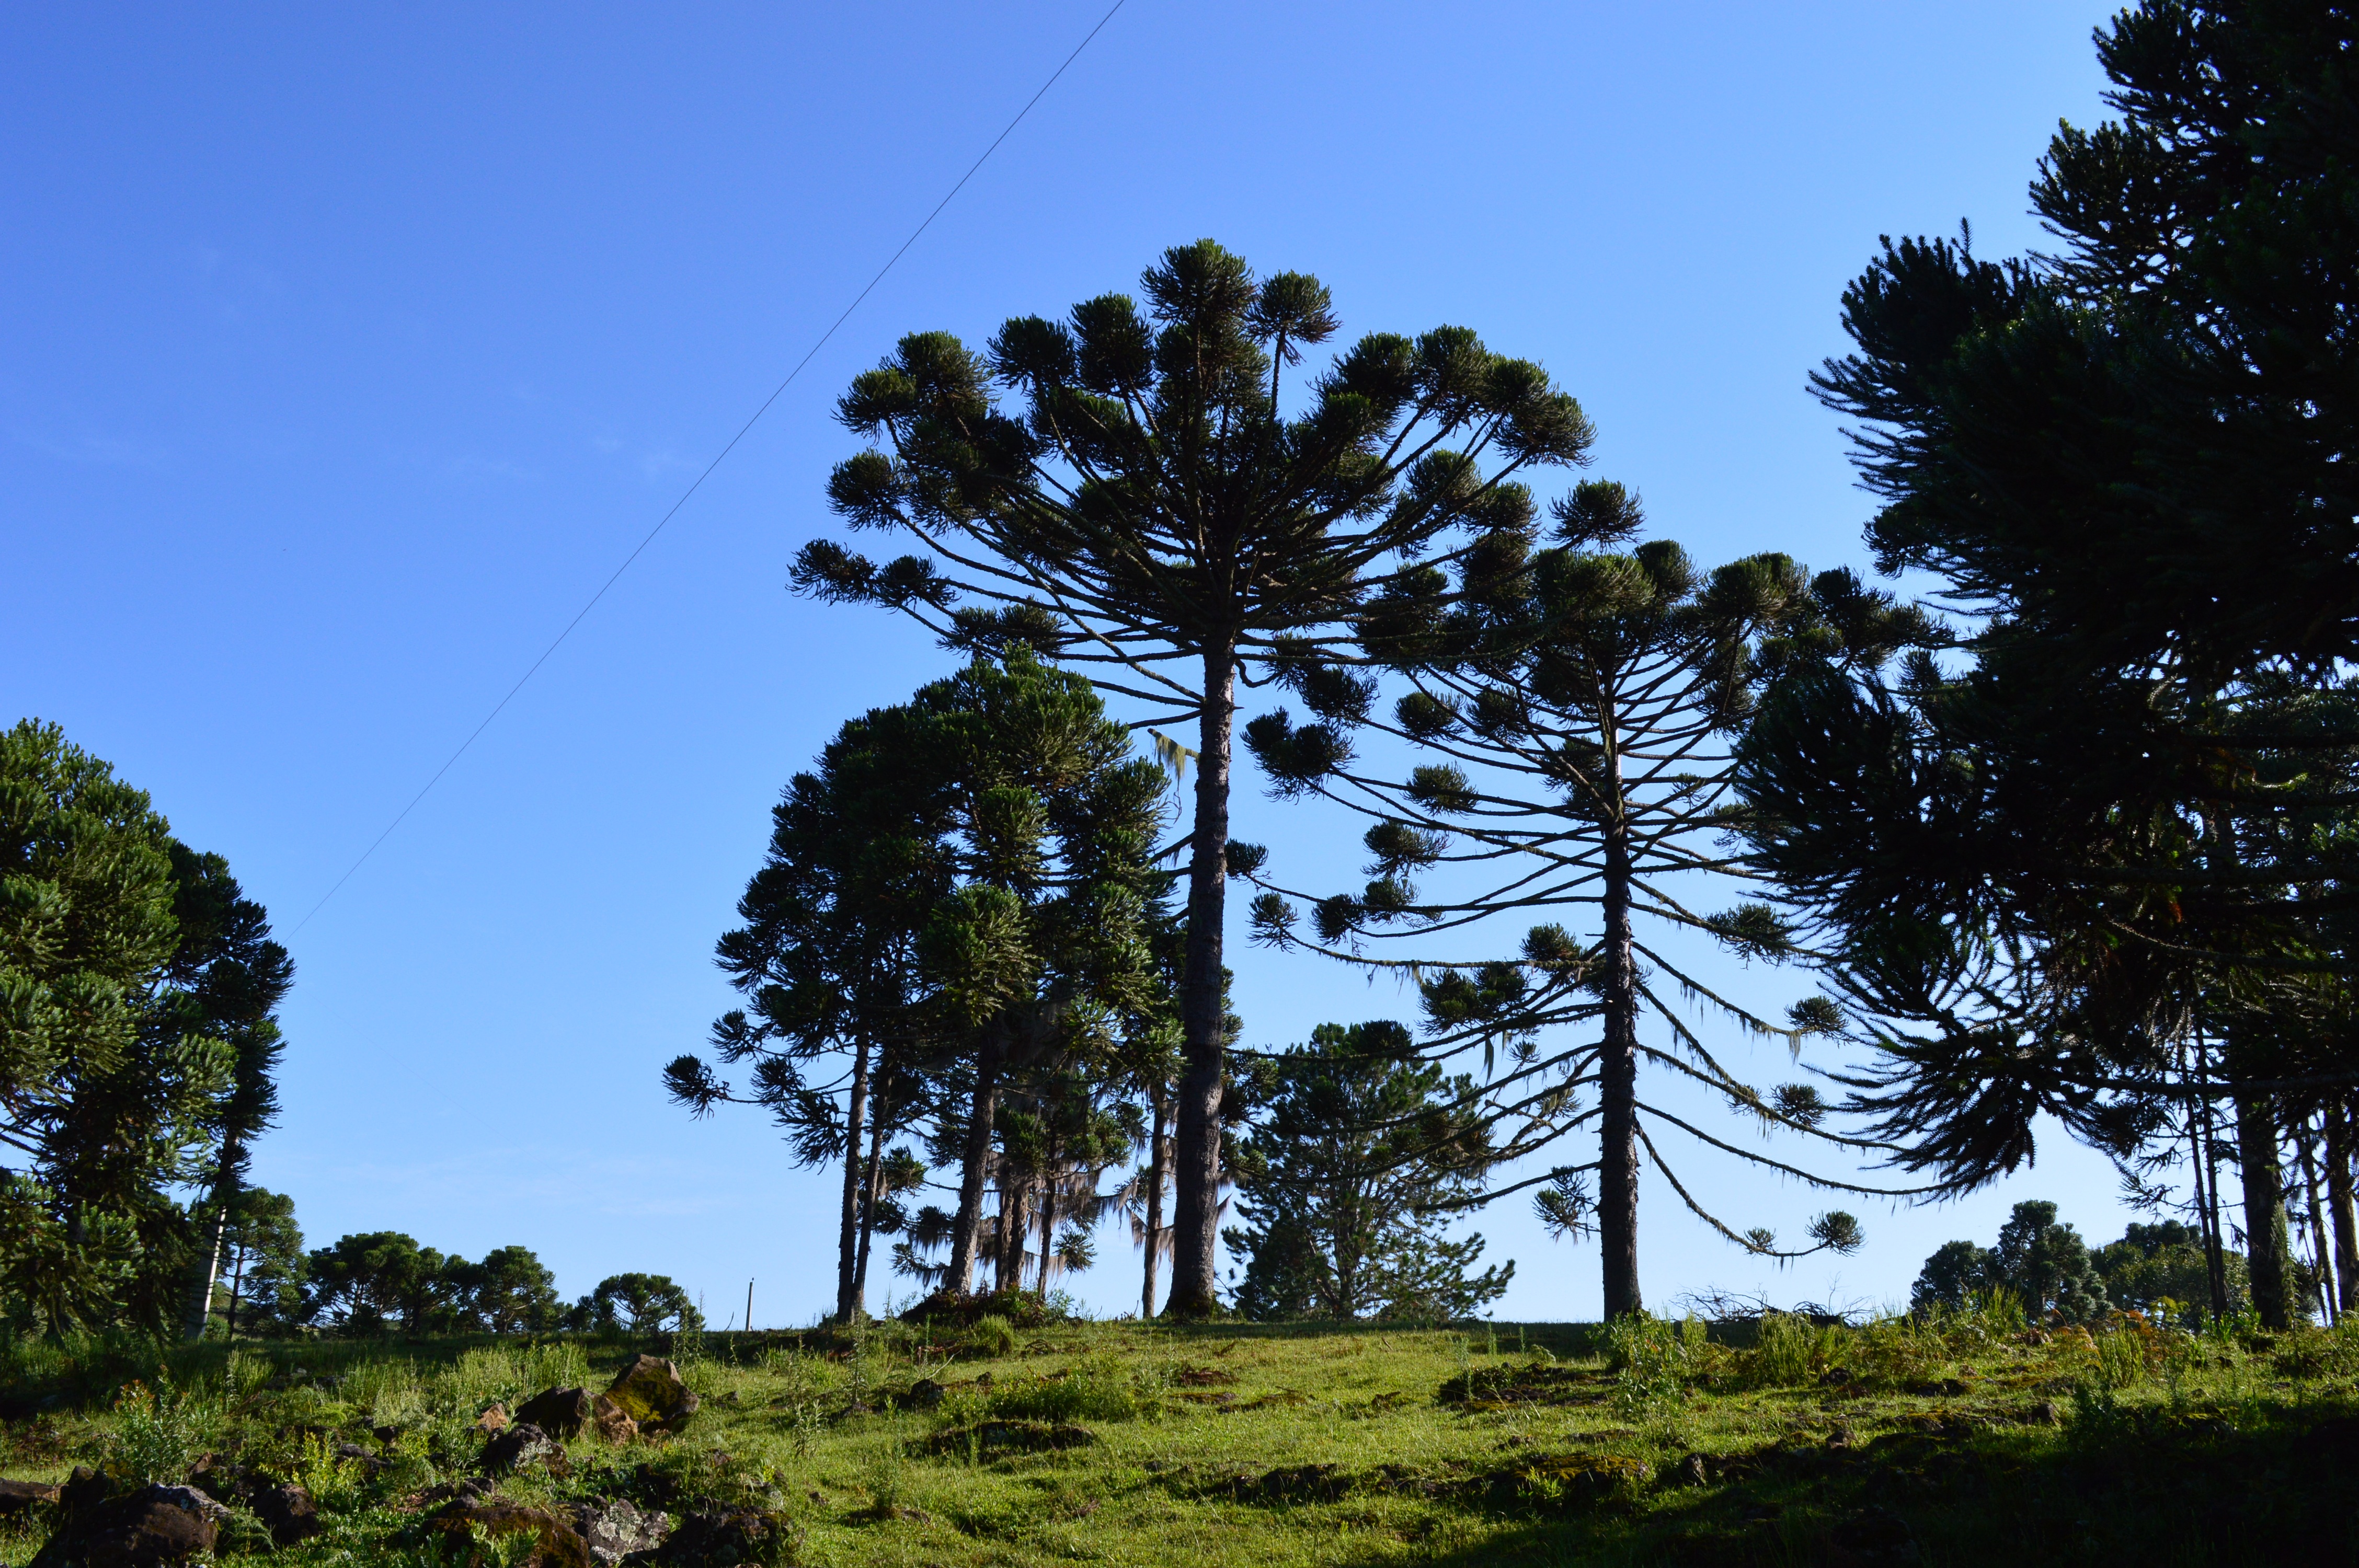
tree, nature, forest, wilderness, plant, sky, meadow, leaf, hill, jungle, savanna, vegetation, woodland, habitat, ecosystem, rural area, pinheiro, biome, natural environment, woody plant, temperate coniferous forest, land plant, arecales